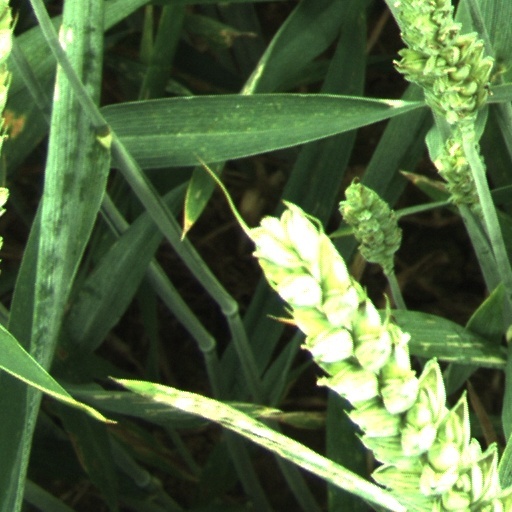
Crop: wheat